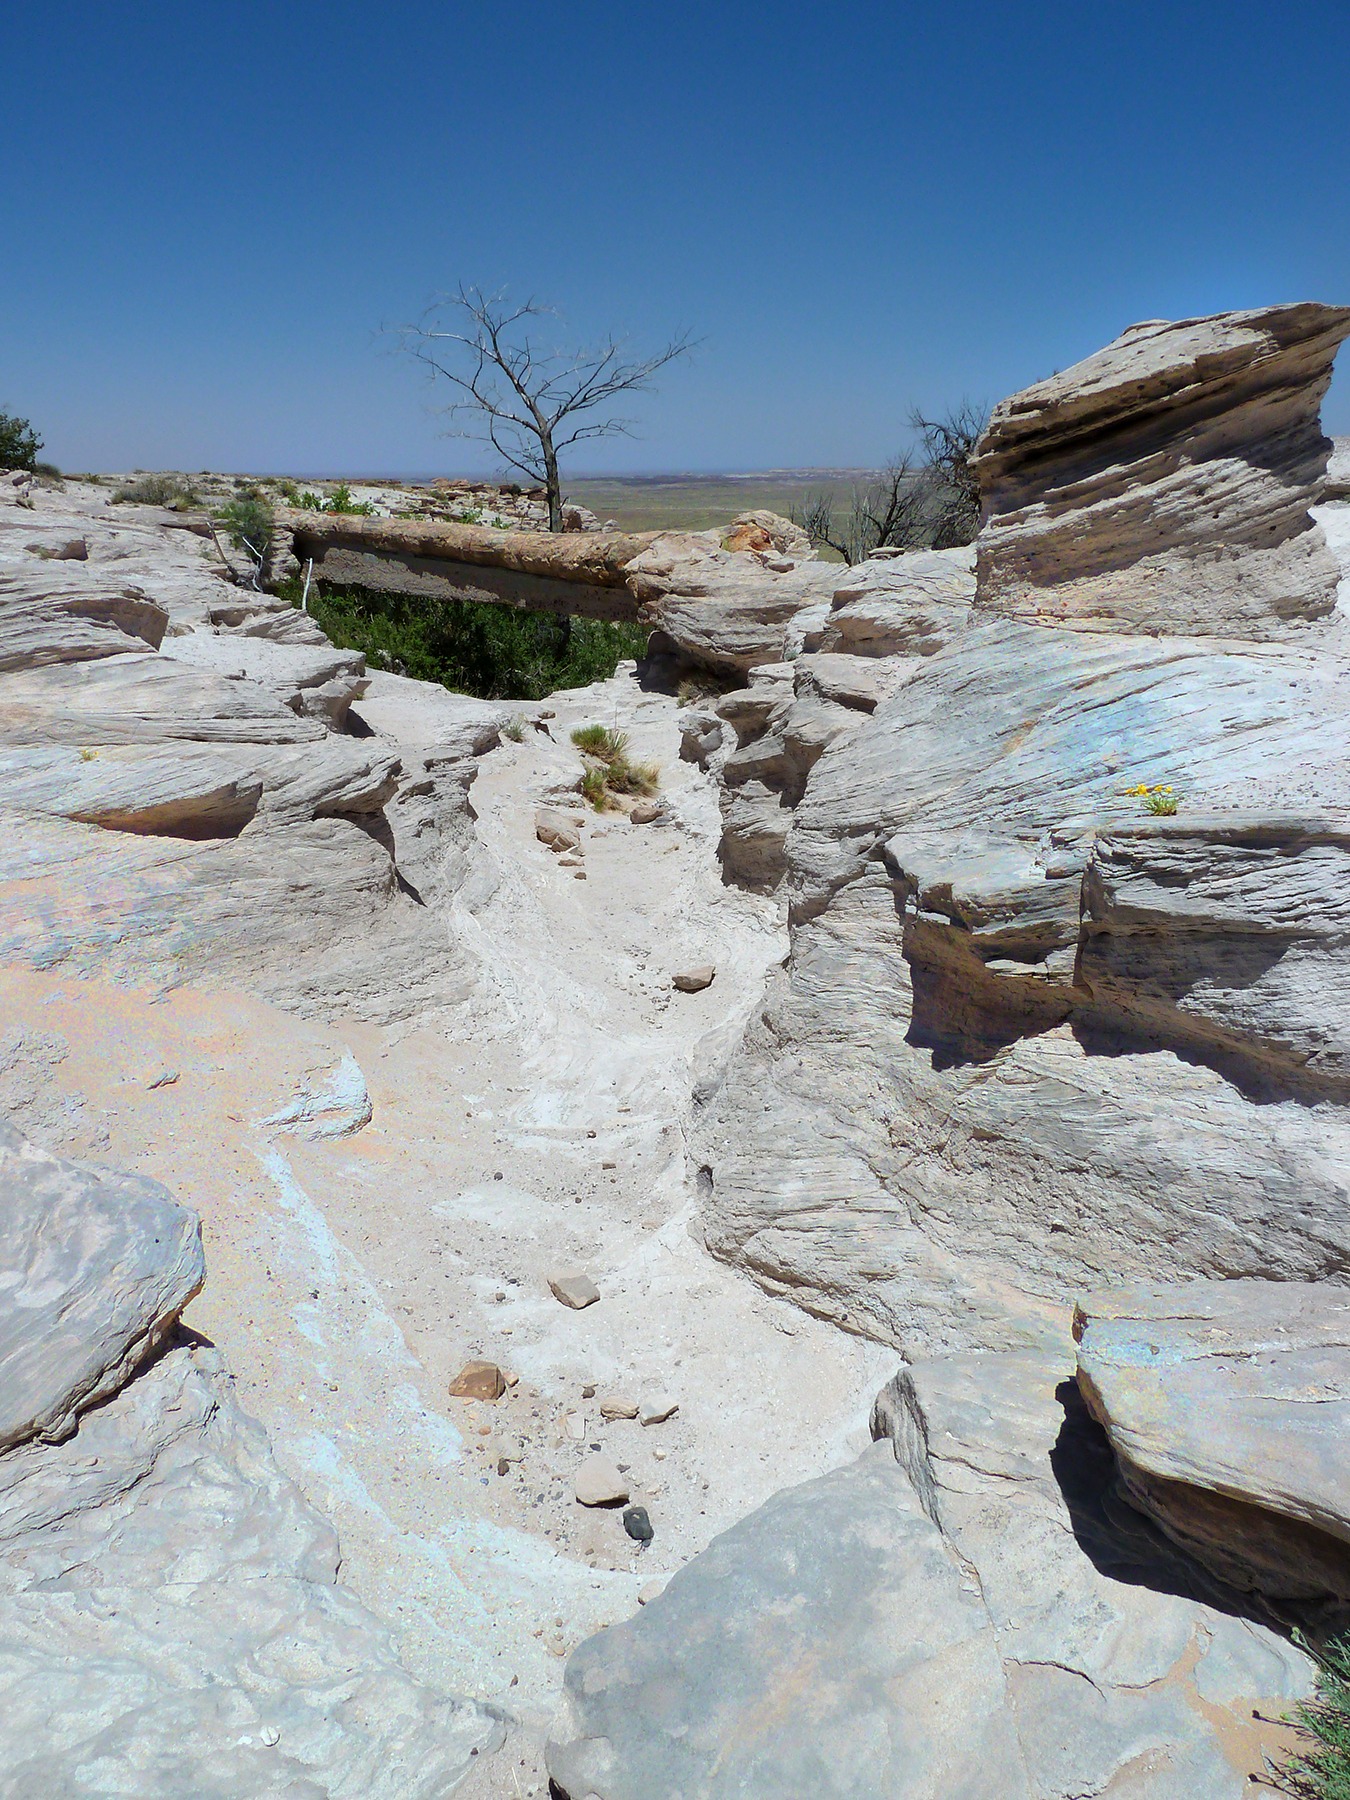
landscape, sea, water, rock, mountain, snow, winter, bridge, desert, valley, dry, cliff, ice, scenery, usa, terrain, arizona, rocks, geology, badlands, hot, tourist attraction, wadi, petrified wood, petrified forest national park